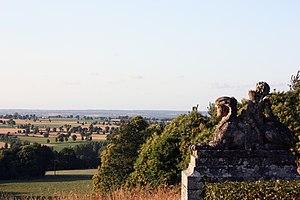
Statue de sphinge dans le parc du château de Caradeuc à Plouasne, France.
La liste des sites classés d'Ille-et-Vilaine présente les sites classés du département d'Ille-et-Vilaine.
La sphinge, ou sphynge, est une figure de la mythologie grecque.
Le château de Caradeuc est un château du XVIIIᵉ siècle entouré d'un grand parc paysager, situé sur les communes de Longaulnay, Becherel, Saint-Pern et Plouasne en région Bretagne.